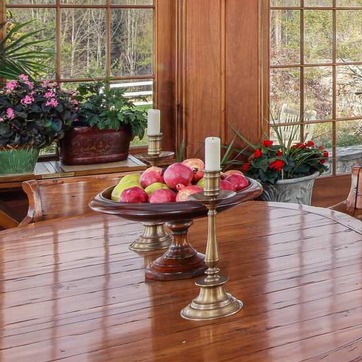
Material: food